Marco Mendoza

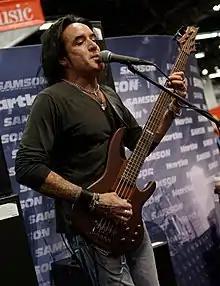
Mendoza performing in 2014

Marco Mendoza (born 3 May 1963) is an American bass guitarist who has worked in diverse genres. He became a professional rock musician in 1989 and debuted on Black Sabbath drummer Bill Ward's solo album "". He has performed on a number of notable releases throughout his career, including "Live... in the Still of the Night" by Whitesnake, "One Night Only" by Thin Lizzy and "Live in Concert at Lollapalooza" by Journey.